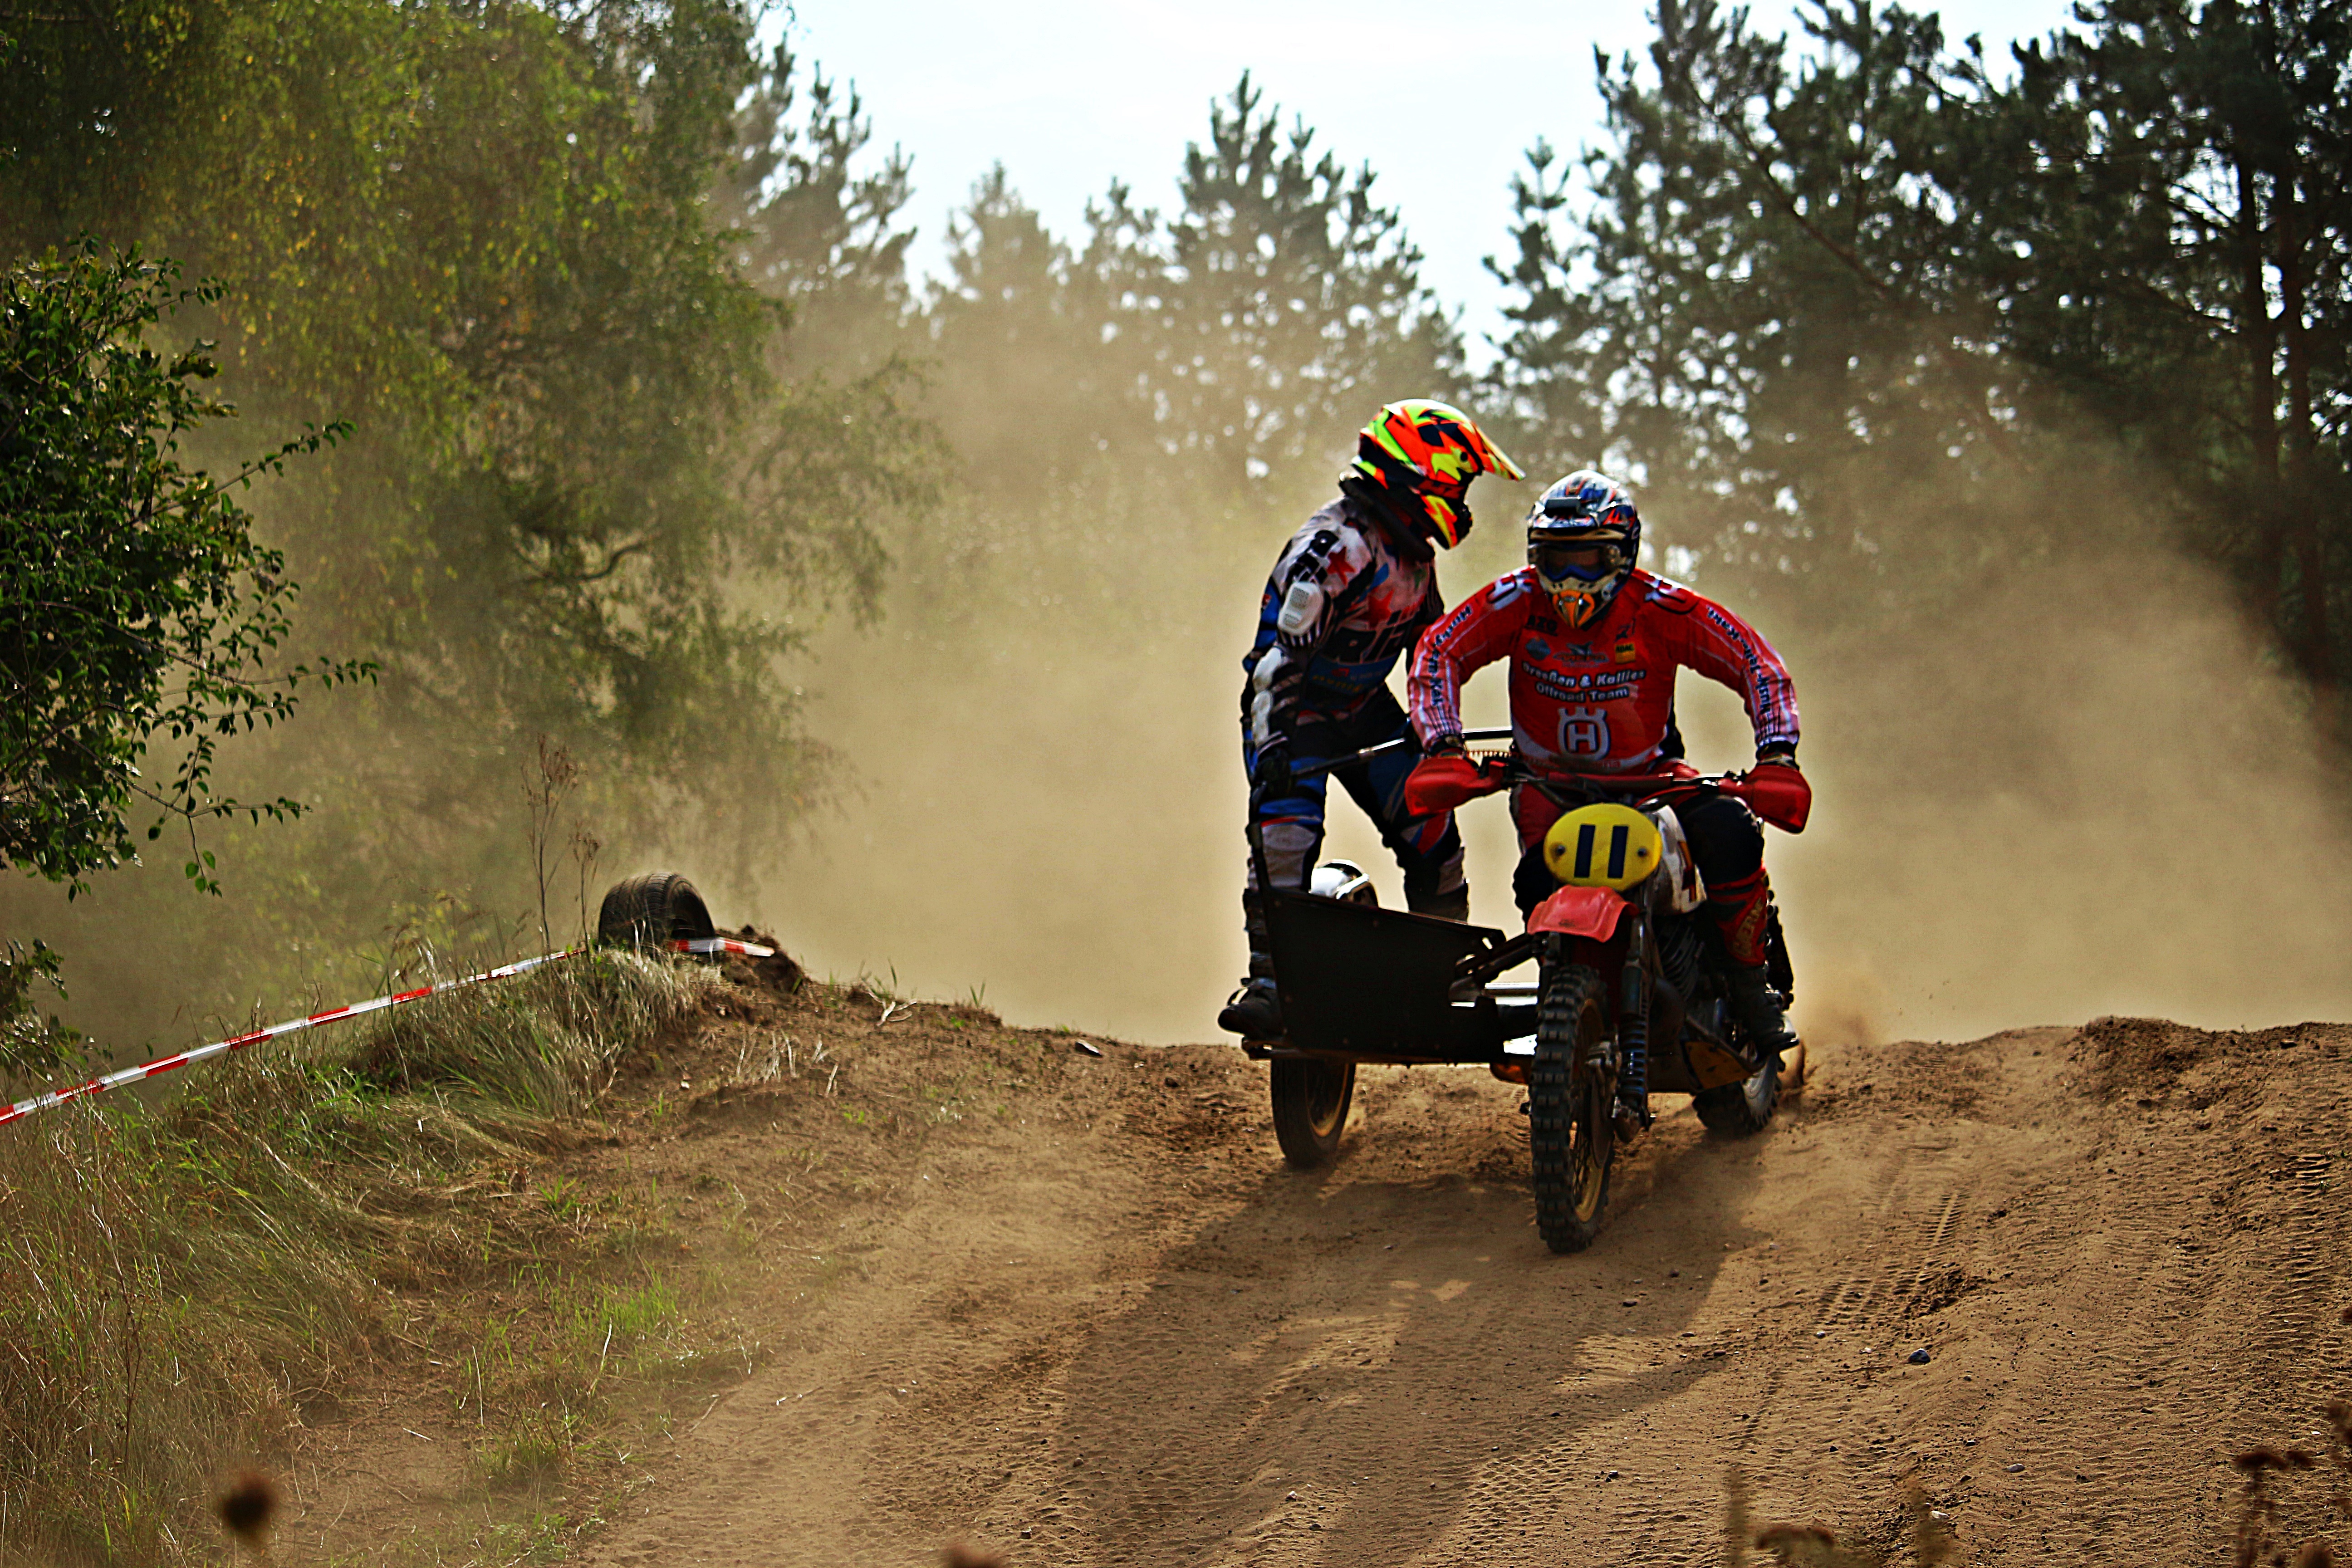
sand, bicycle, vehicle, motorcycle, motocross, soil, cross, extreme sport, mountain bike, race, sports, racing, sidecar, motorsport, freeride, enduro, mountain biking, motocross ride, motorcycle sport, motorcycling, motorcycle racing, downhill mountain biking, off roading